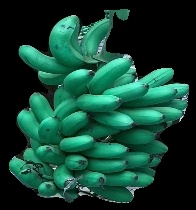
Variety: rasbale
Grade: grade1